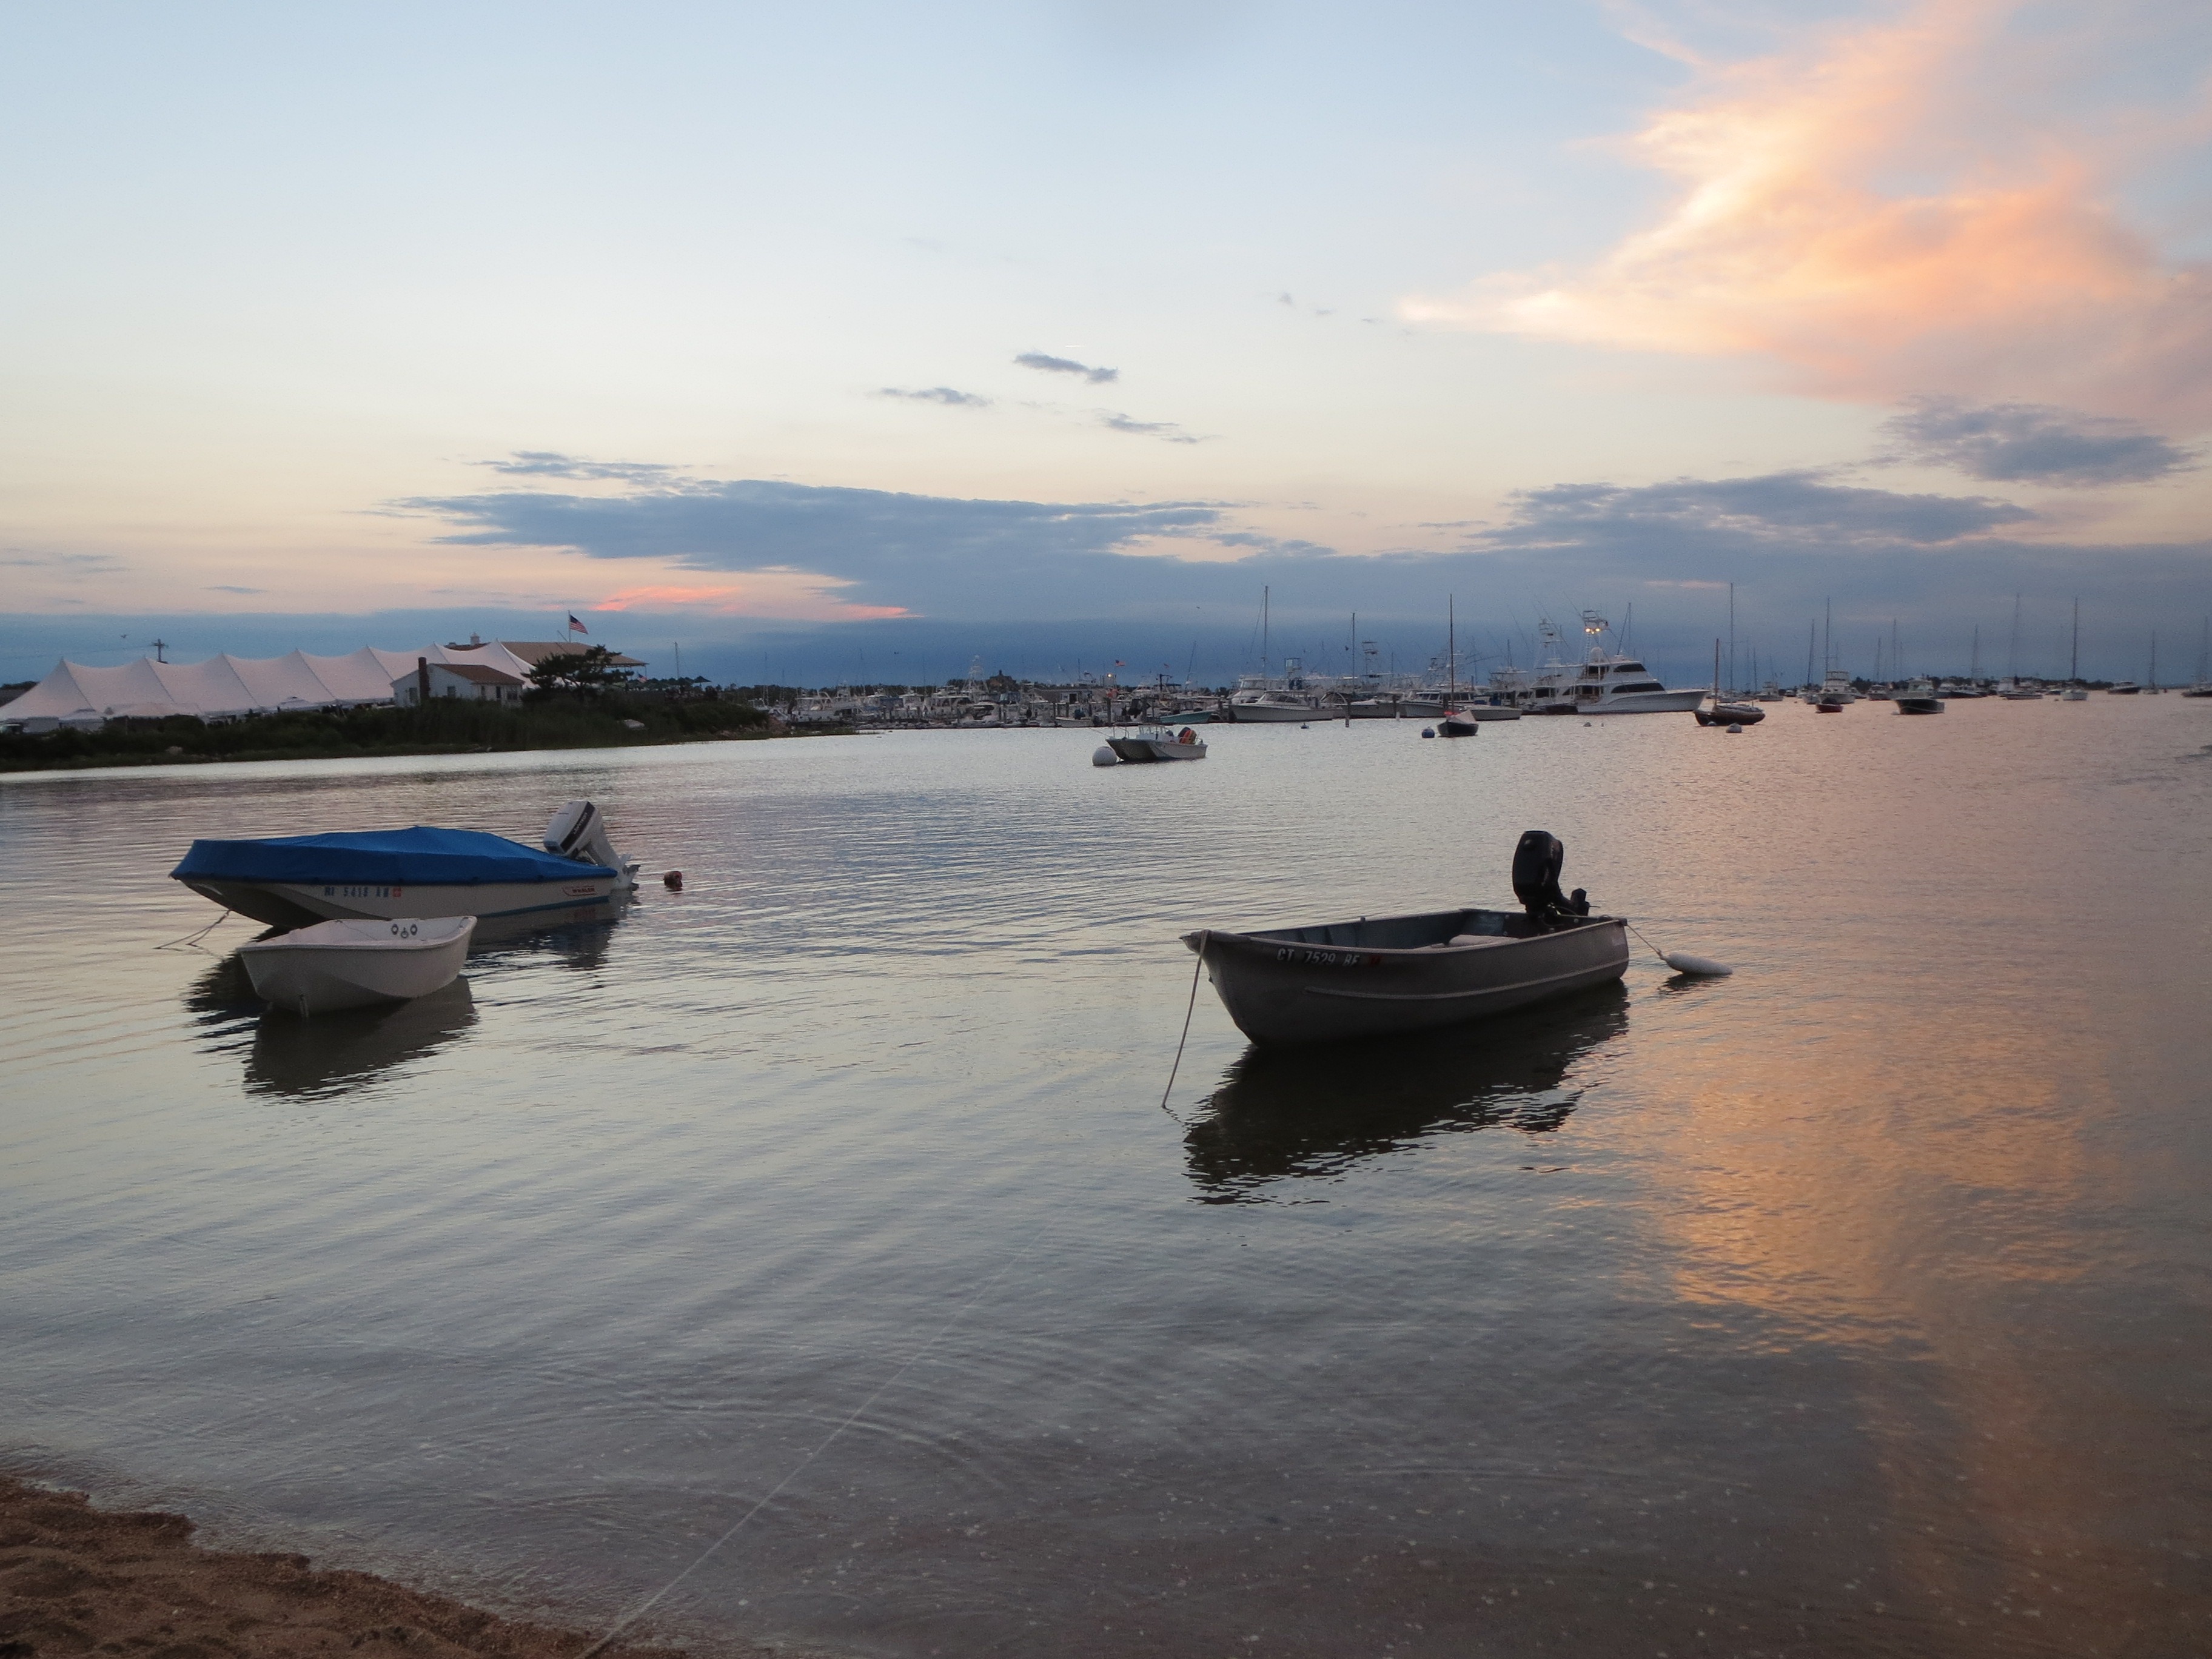
beach, sea, coast, water, ocean, horizon, dock, cloud, sunrise, sunset, boat, morning, shore, wave, lake, dawn, coastal, pier, river, travel, coastline, seaside, dusk, evening, reflection, vessel, vehicle, fishing, fisherman, calm, bay, harbor, marina, port, leisure, sailboat, waterway, body of water, outdoors, docked, nautical, marine, navigation, wharf, watercraft, loch, anchored, moored